David Norvell Walker Grant

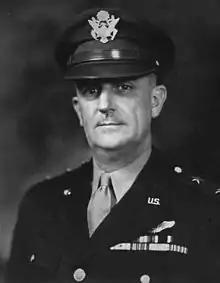
David N.W. Grant

Major General Dr. David Norvell Walker Grant (May 14, 1891 – August 15, 1964), Medical Corps, U.S. Army Air Forces, is considered by most authorities as the "grandfather" of the present-day U.S. Air Force Medical Service.